Cinema of Russia

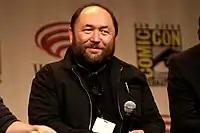
Timur Bekmambetov, a director of Kazakh origin, directed three of highest grossing Russian movies of the 2000s, including the famous "Night Watch" and "Day Watch".

In the 1990s there were much fewer films being made as the cinema industry was experiencing big changes and the economy was uncertain. From 300 in 1990 the number fell to 213 in 1991, 172 in 1992, 152 in 1993, to 68 in 1994, 46 in 1995 and 28 in 1996.